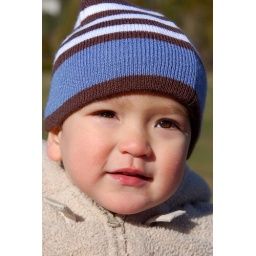
boy in hat